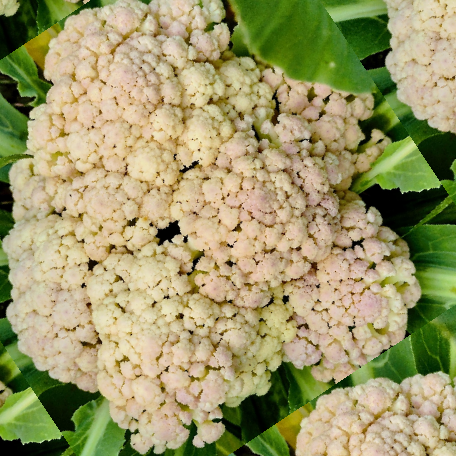
Label: Bacterial spot rot